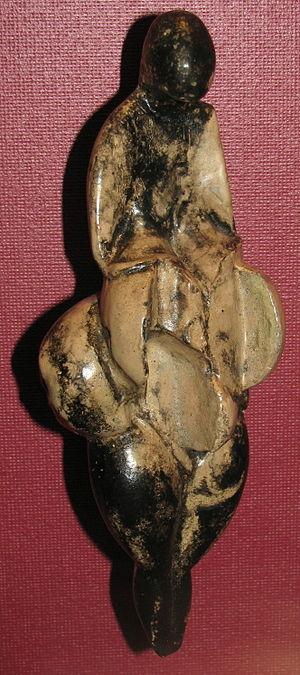
Vénus de Lespugue Source: Copie du Naturhistorischen Museum de Vienne